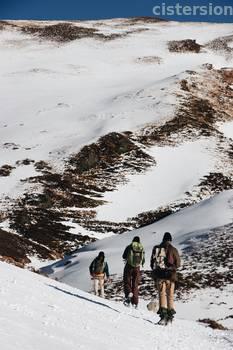
Label: Watermark